Audience (meeting)

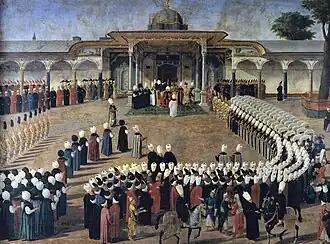
Audience of the French diplomat le Vicomte d'Andrezel with the Sultan Ahmed III on 10 October 1724 in the Topkapı Palace.

An audience is a formal meeting that takes place between a head of state and another person at the invitation of the head of state. Often, the invitation follows a request for a meeting from the other person. Though sometimes used in republics to describe meetings with presidents, the term is more usually associated with monarchs and popes.